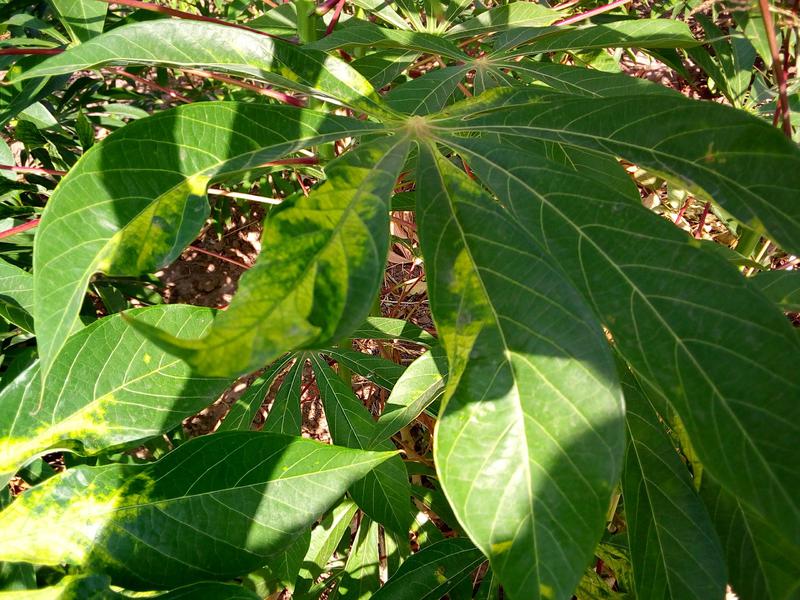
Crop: cassava
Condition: mosaic_disease